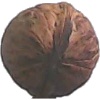
Label: Walnut 1